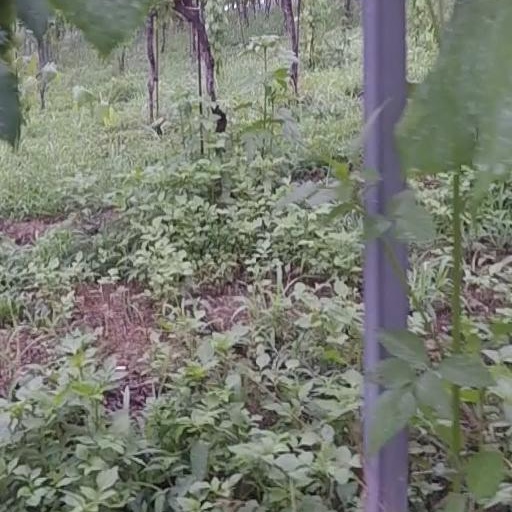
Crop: grape